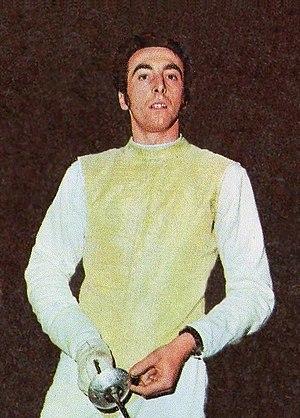
Christian Noël, né le 13 mars 1945 à Agen, est un ancien escrimeur français. Membre de l'équipe de France de fleuret, il fut à plusieurs reprises médaillé lors des Jeux olympiques.